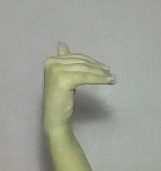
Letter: khaa